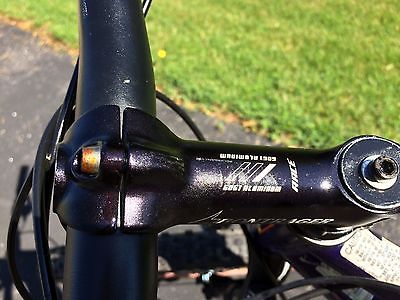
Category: bicycle